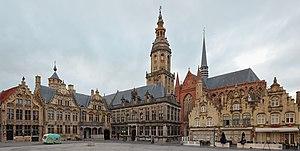
Furnes est une ville néerlandophone de Belgique située en Région flamande dans la province de Flandre-Occidentale.